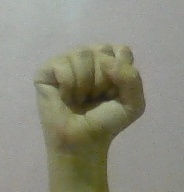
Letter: saad